Equestrian statue of George Henry Thomas

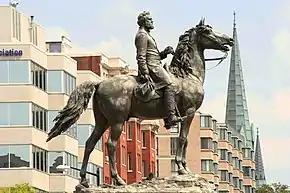

The ceremony began with a prayer followed by the songs "Hail to the Chief" and "The Star-Spangled Banner". The statue was then unveiled accompanied by a thirteen gun salute. After the unveiling, a chorus of 100 men sang hymns with music performed by the Marine Band. General Anson G. McCook, a member of the Fighting McCooks who served under Thomas, delivered the dedication speech. Senator Stanley Matthews also gave a speech which included the presentation of the statue as an offering to the country. The statue was accepted by President Hayes on behalf of the American people. Hayes stated: "In the name of the people of the United States I accept this noble statue, so worthy of its subject, erected in honor of Gen. George H. Thomas by his comrades of the illustrious Army of the Cumberland." The monument was the sixth equestrian sculpture erected in Washington, D.C.